ASB Business

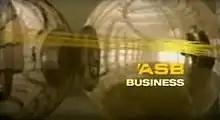
"ASB Business" Intertitle

ASB Business was a half-hour business news programme in New Zealand, with insights into issues affecting the business sector. It was broadcast on TV3 between 6.30am and 7.00am weekdays, followed by "Sunrise".